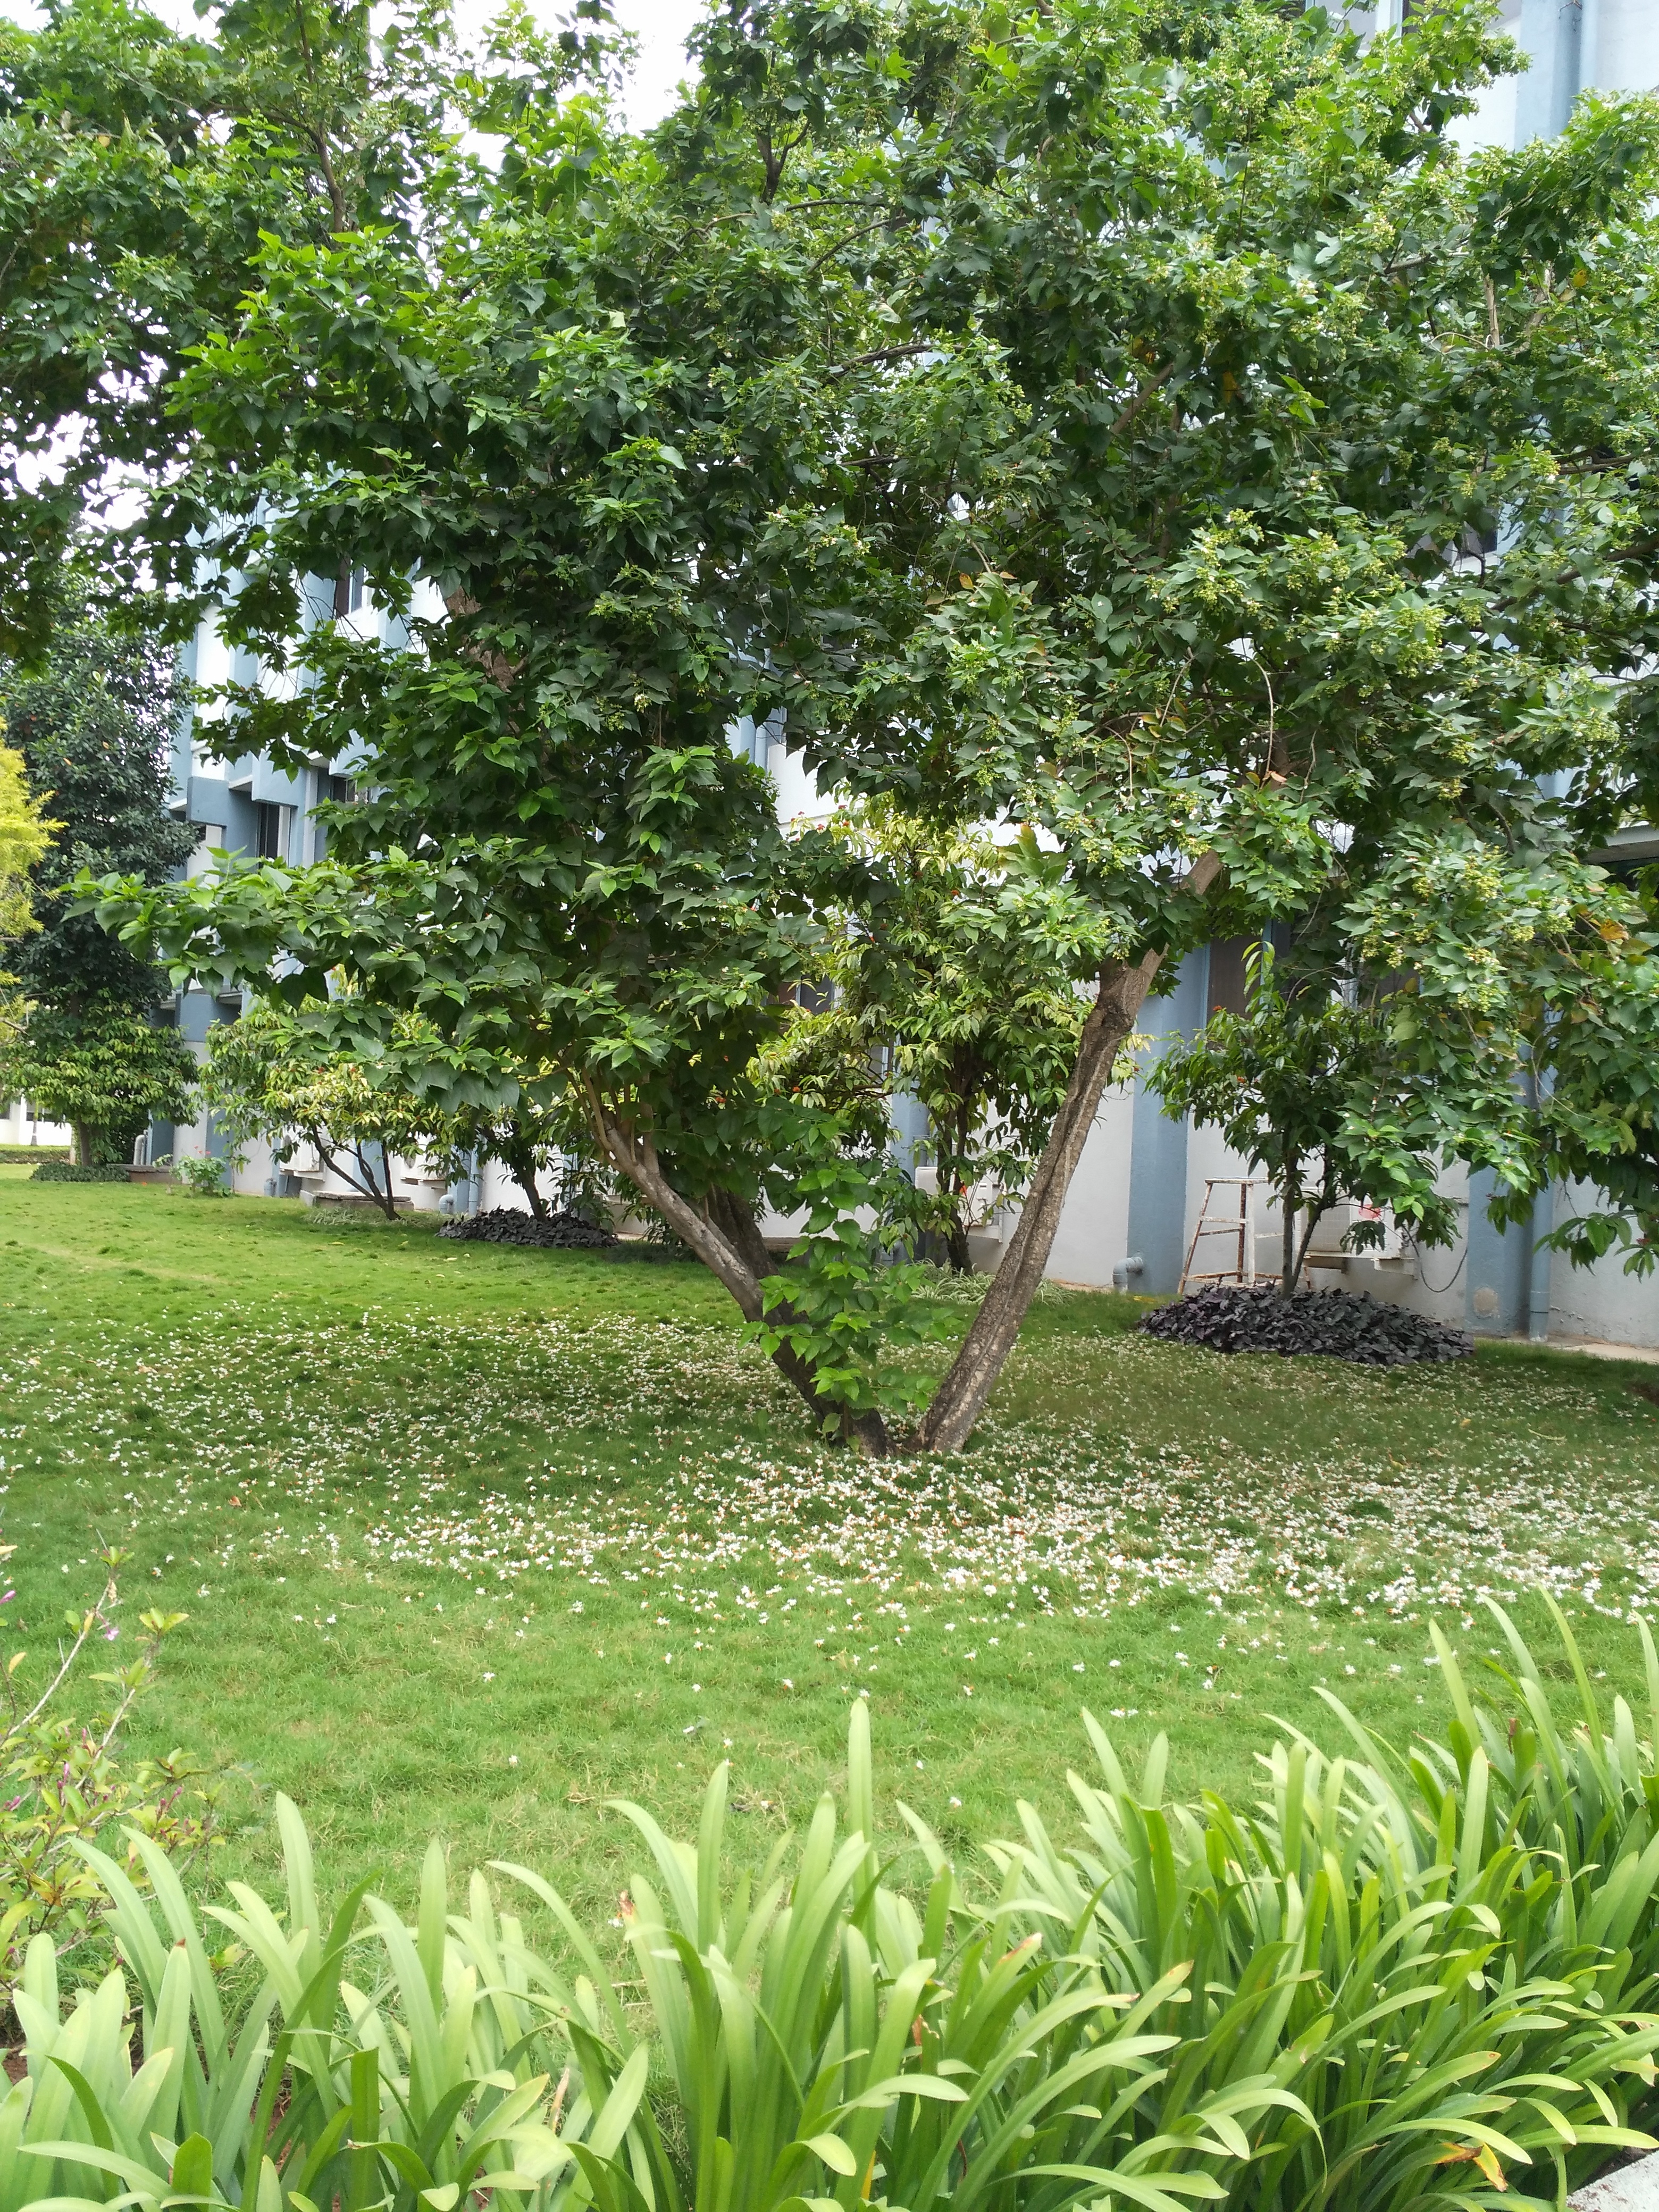
tree, plant, lawn, flower, produce, evergreen, botany, garden, shrub, plantation, flowering plant, woody plant, land plant